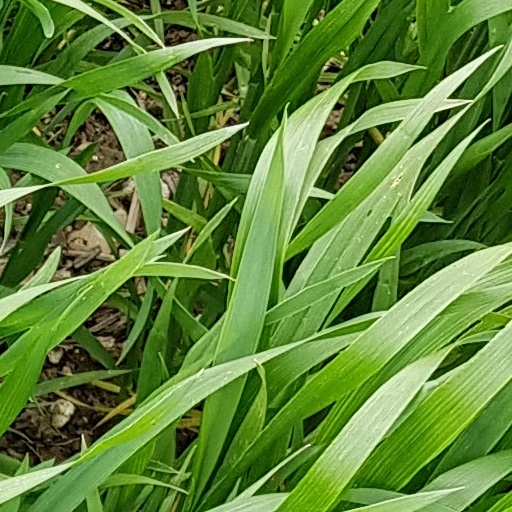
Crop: wheat